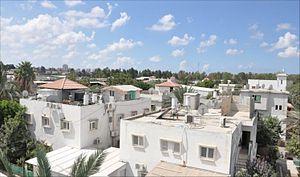
Dahmash est un village en Israël, situé entre les villes de Ramle et Lod, à 20 kilomètres de Tel Aviv-Jaffa. Il compte 600 habitants et 70 maisons. Installés depuis 1951, ils sont tous Palestiniens citoyens d’Israël. Ce village n’a pas été reconnu par Israël.